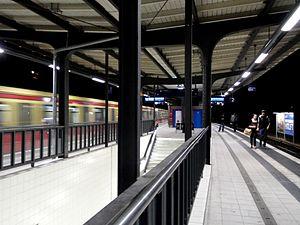
La gare de Berlin Sonnenallee est une gare ferroviaire à Berlin sur le Ringbahn. Elle est située dans le quartier Neukölln dans l'arrondissement du même nom. Elle se trouve au sud-ouest de la rue Sonnenallee.